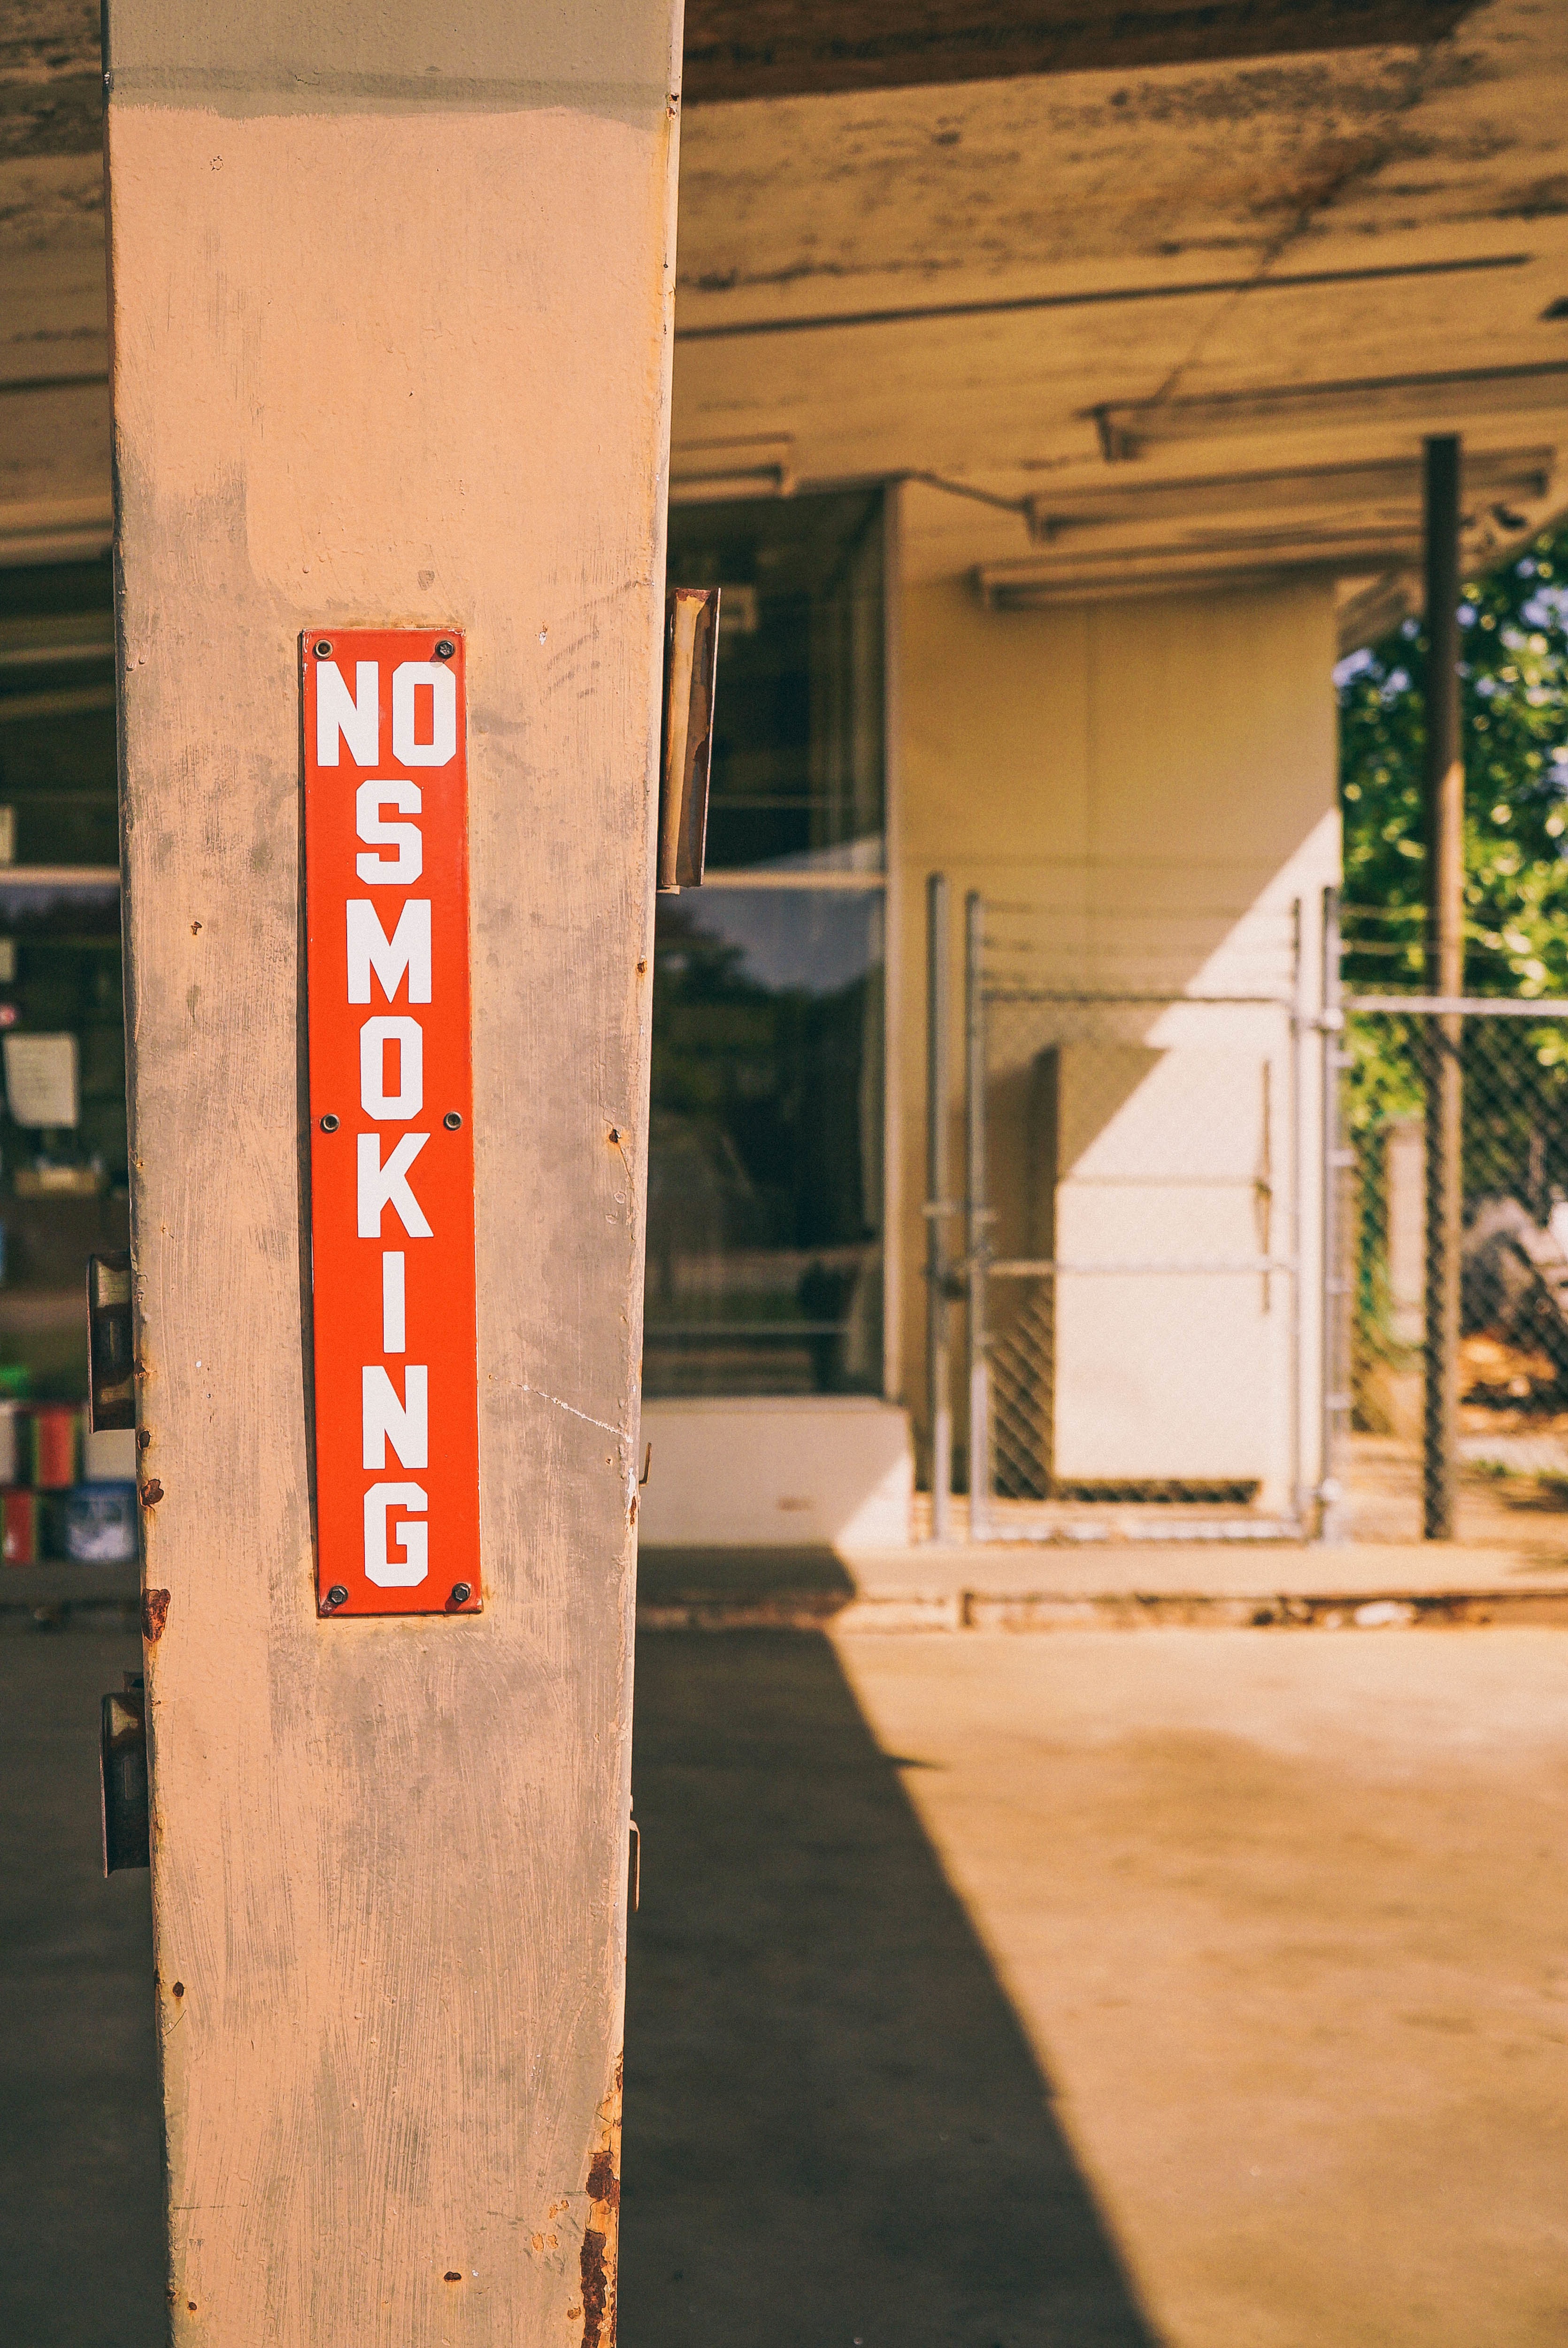
architecture, wood, road, street, house, wall, color, door, interior design, art, design, shape, urban area